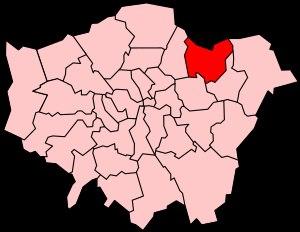
Ceci est une liste des districts du Borough londonien de Redbridge.